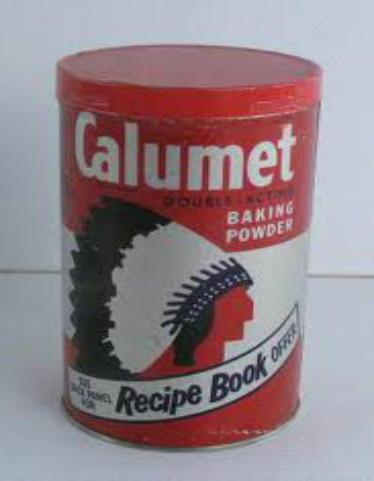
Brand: Calumet
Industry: Others